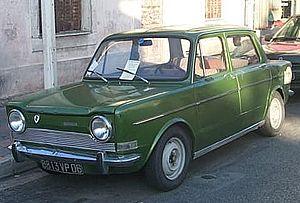
Simca était, à l'origine, une firme automobile franco-italienne, créée par Fiat pour produire en France des véhicules sous licence, vendus sous la marque Simca-Fiat de 1935 à 1938 puis après, sous la seule marque Simca.
Le site du Groupe PSA dispose d'une usine de production automobile, une usine de production digitale, un centre informatique et d'un centre d'expertise situés à Poissy dans le département des Yvelines.